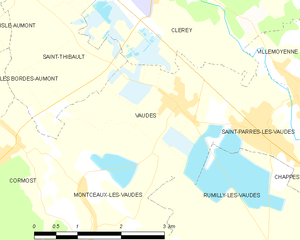
Carte des communes françaises: Vaudes